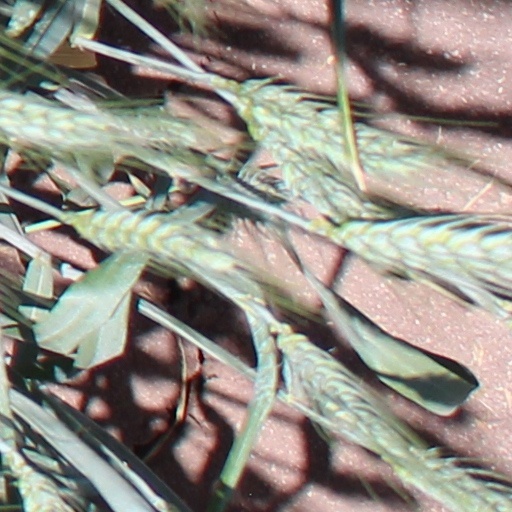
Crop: wheat